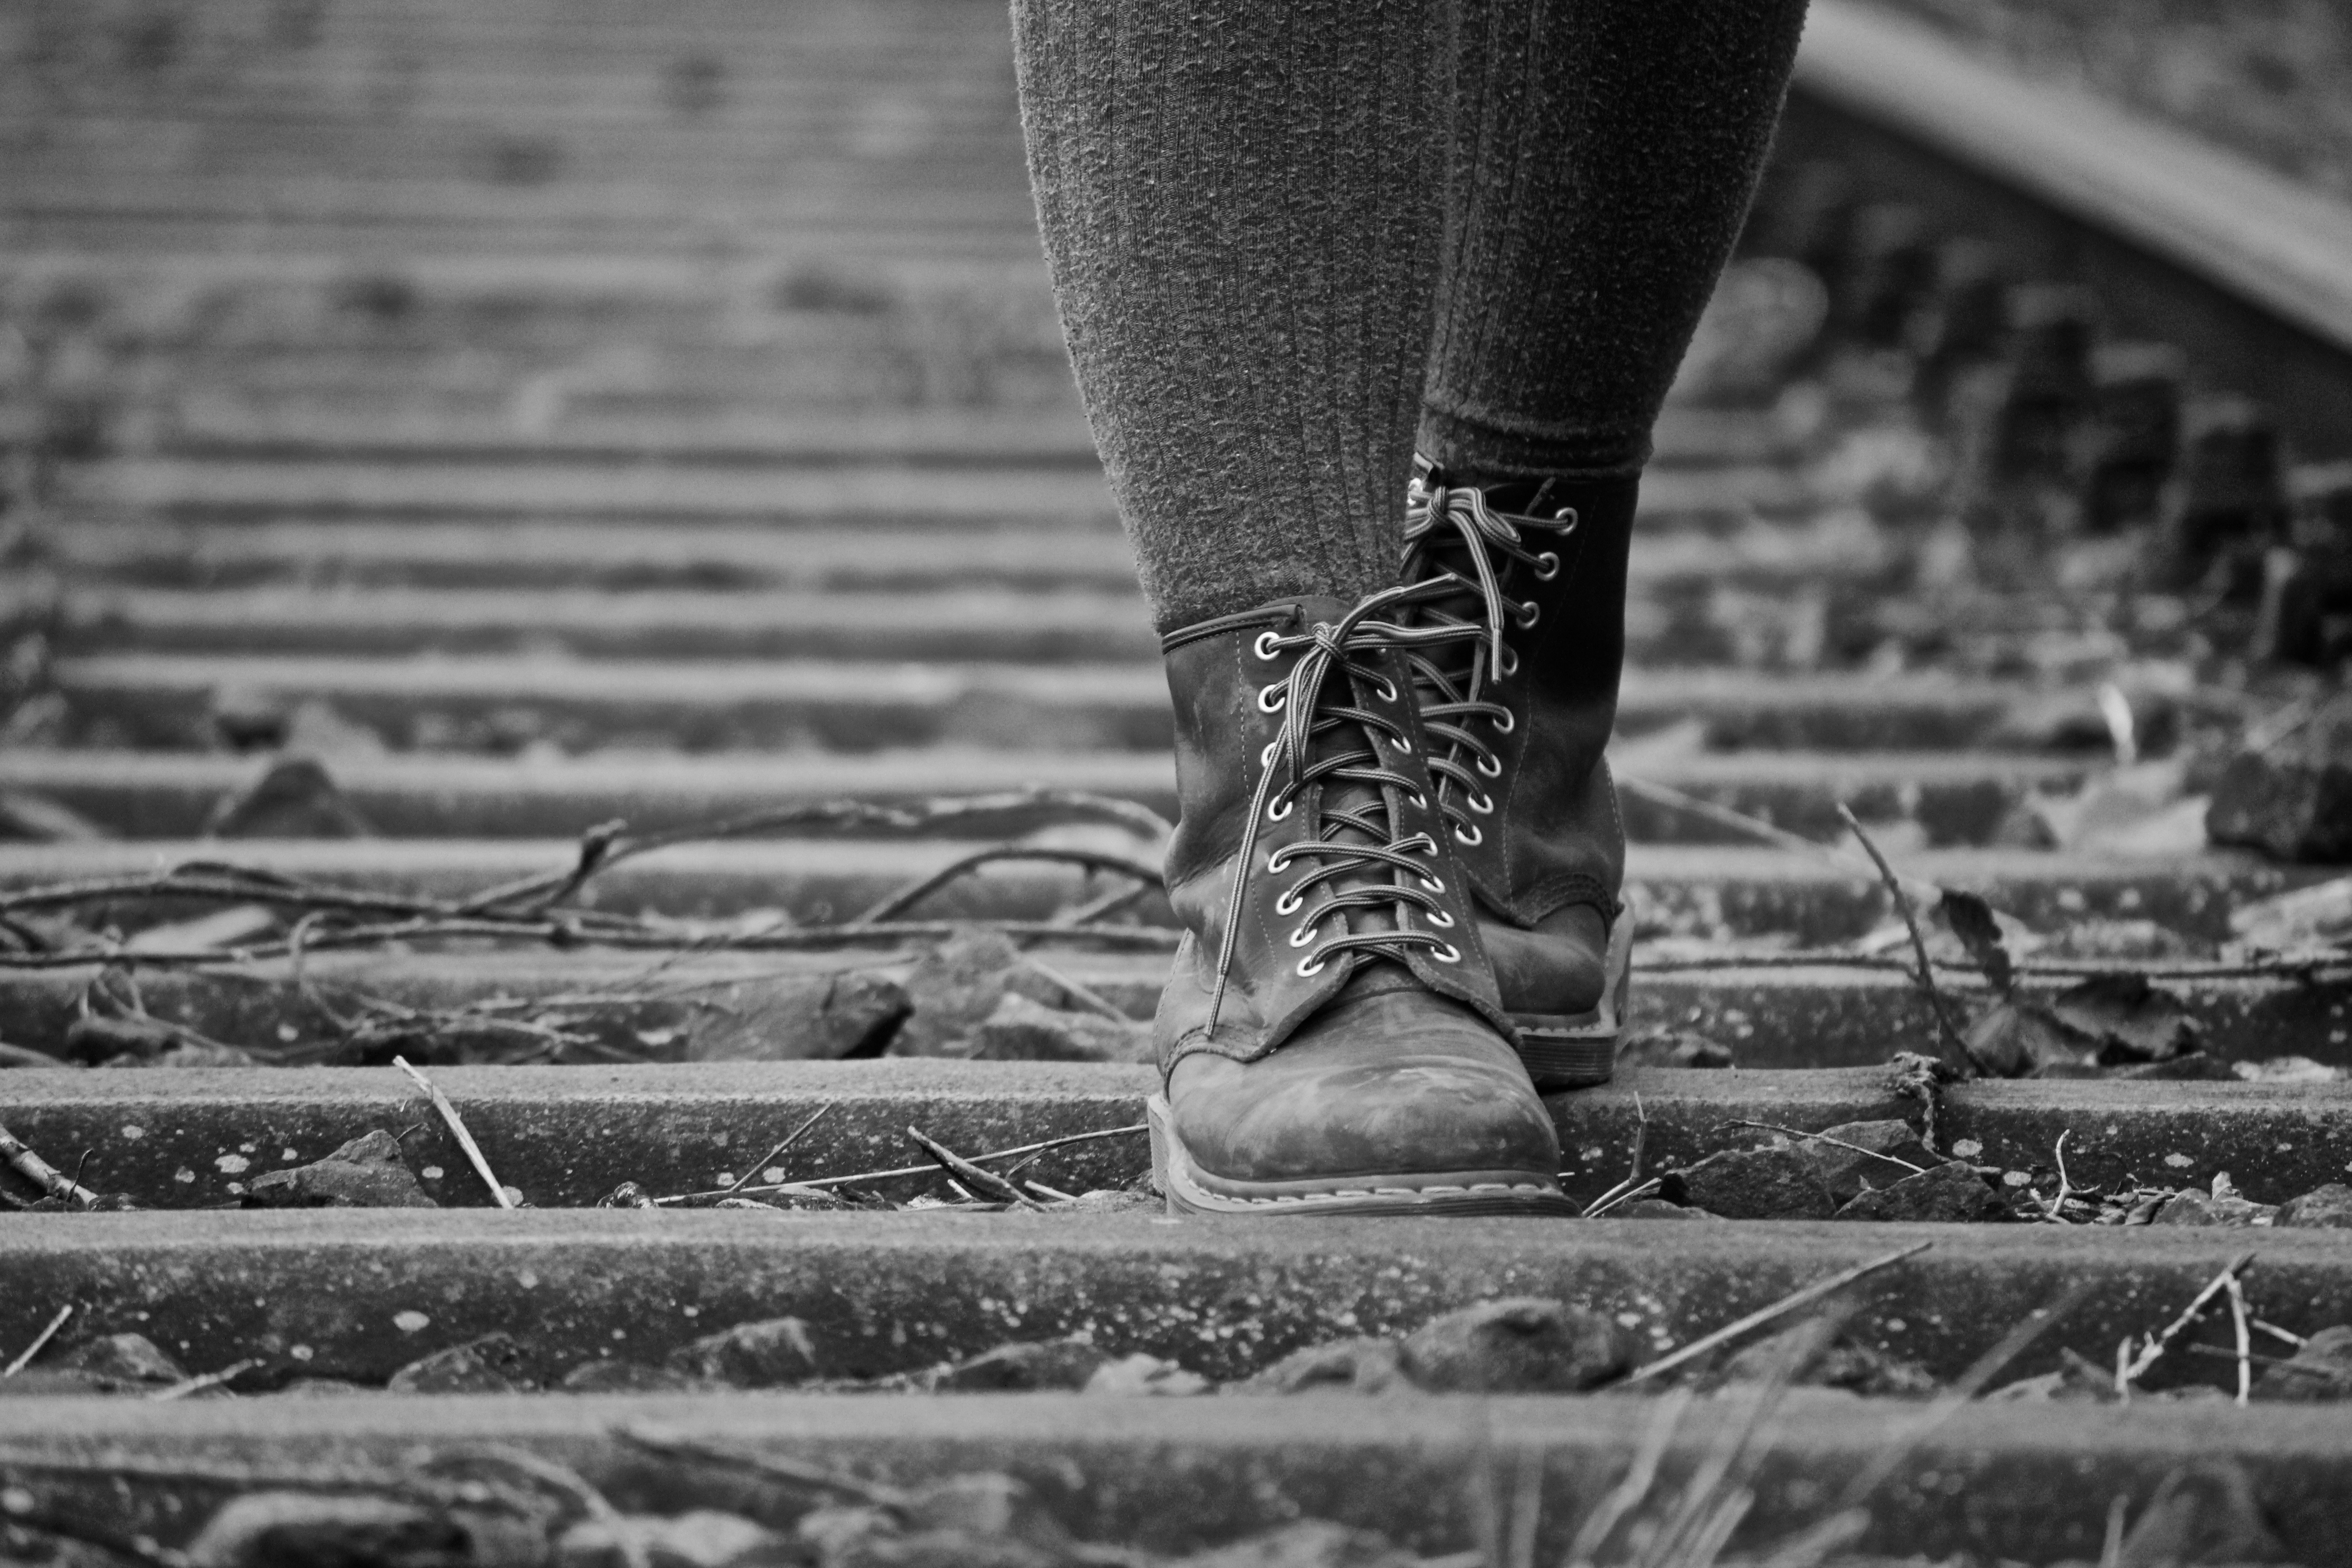
hand, nature, black and white, track, white, photography, black, monochrome, season, shoes, boots, photograph, railway rails, monochrome photography